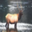
Label: deer